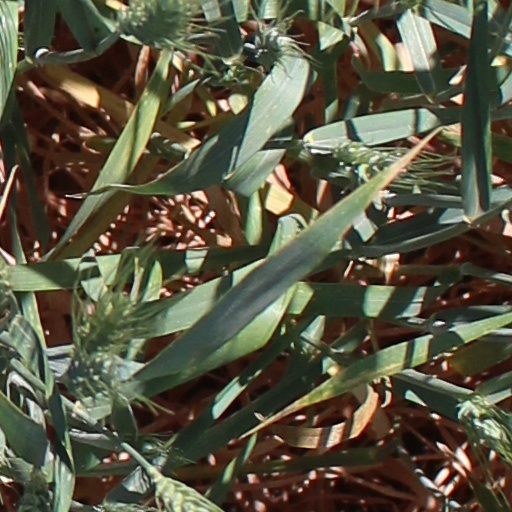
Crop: wheat